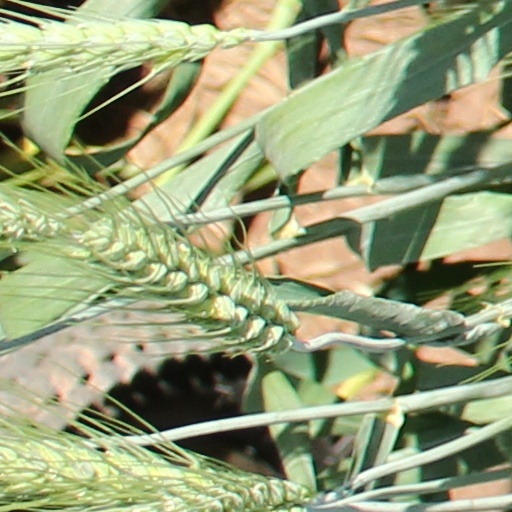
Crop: wheat